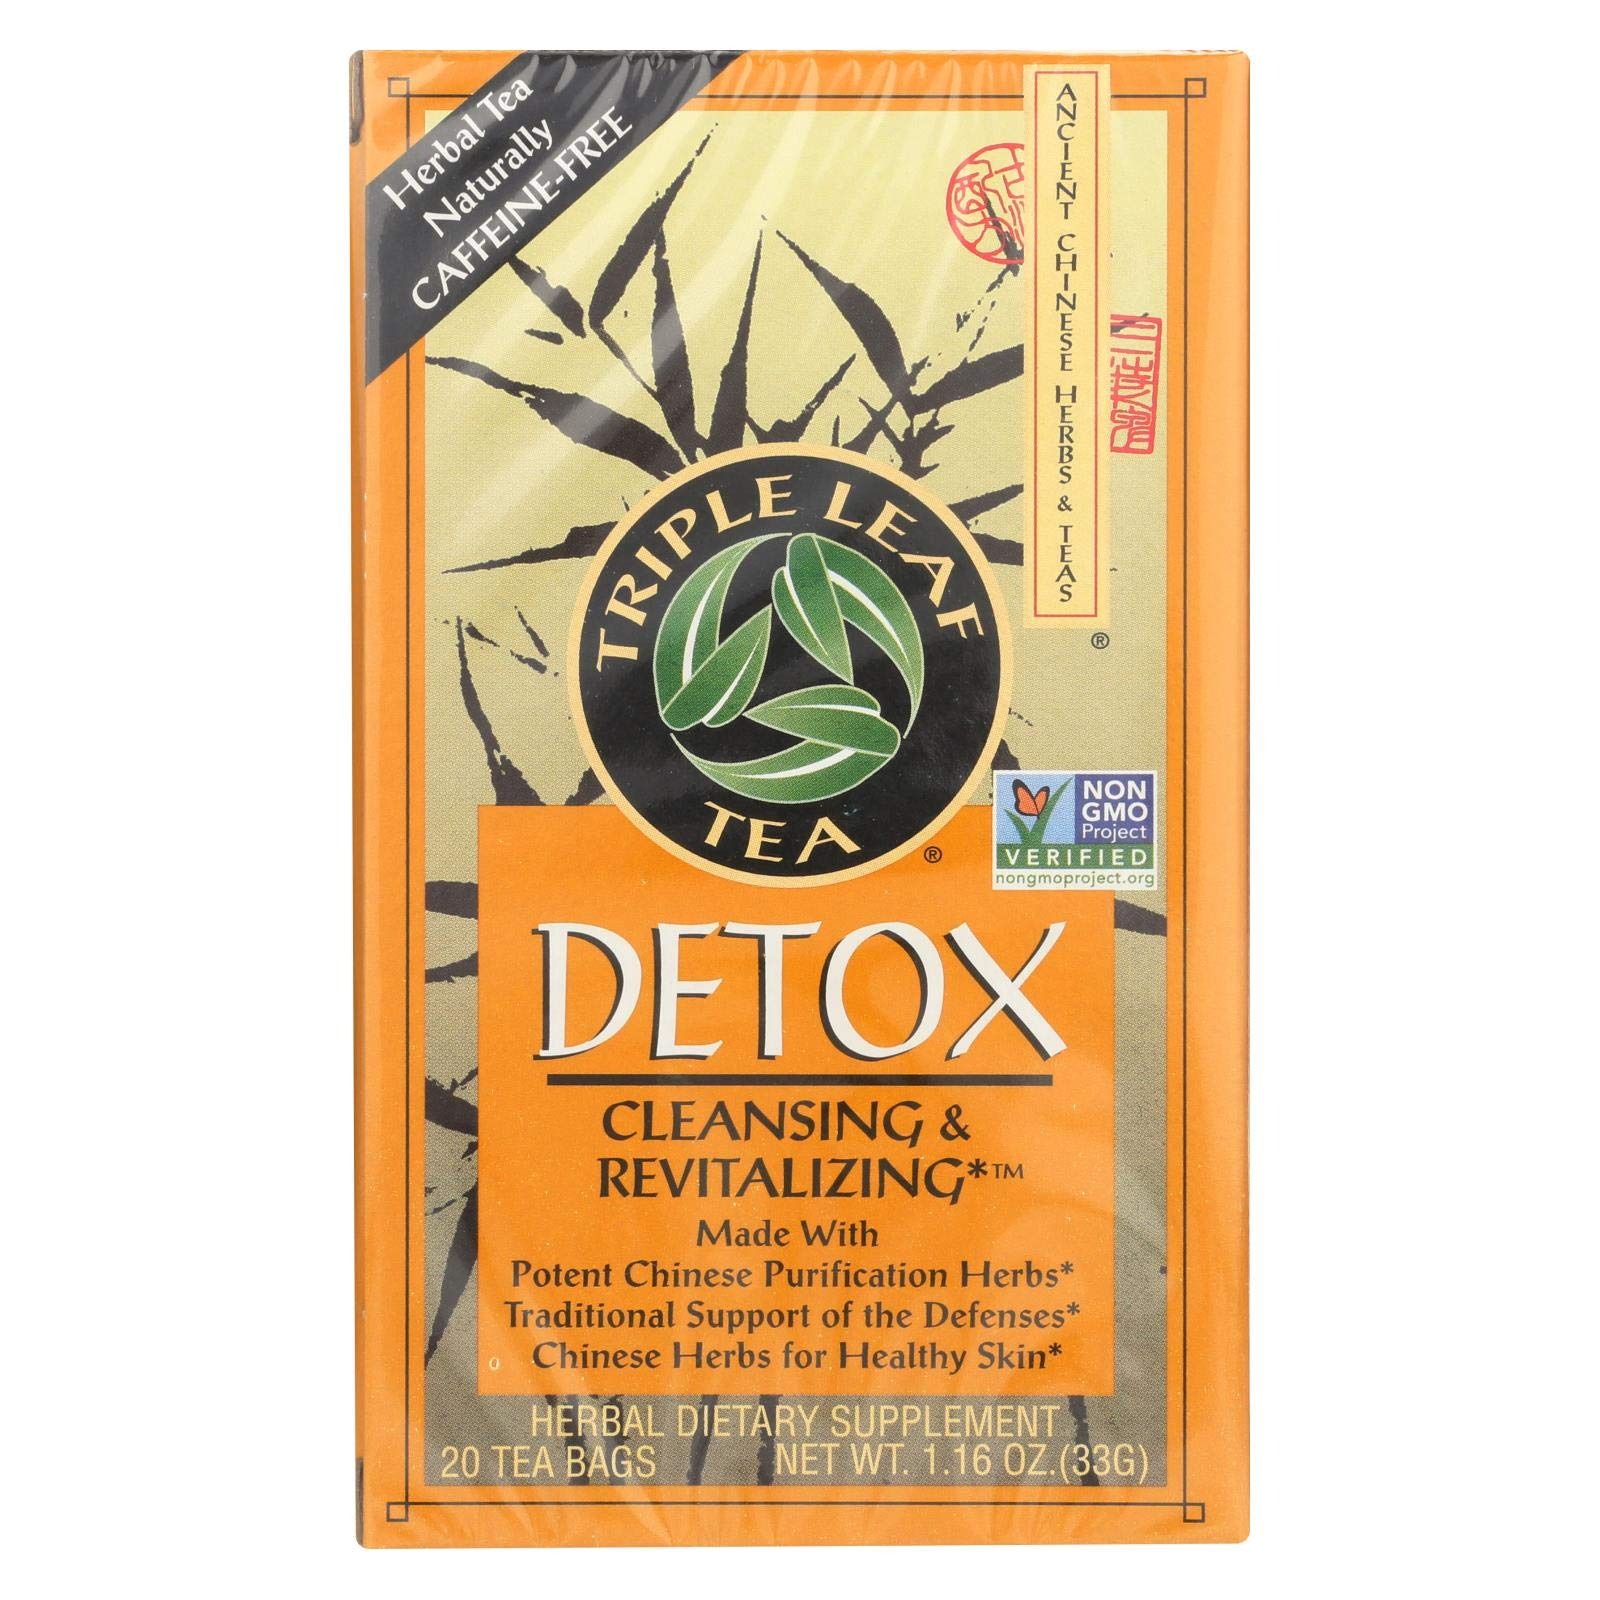
Item Name: Triple Leaf Tea, Detox, 20 Tea Bags (Pack of 6)
Bullet Point 1: 1.16ounce bags
Bullet Point 2: Herbal Tea and its all Natural
Bullet Point 3: Made with over 20 potent Chinese purification herbs
Bullet Point 4: Chinese herbs are for healthy skin
Value: 120.0
Unit: Count

Price: 6.04